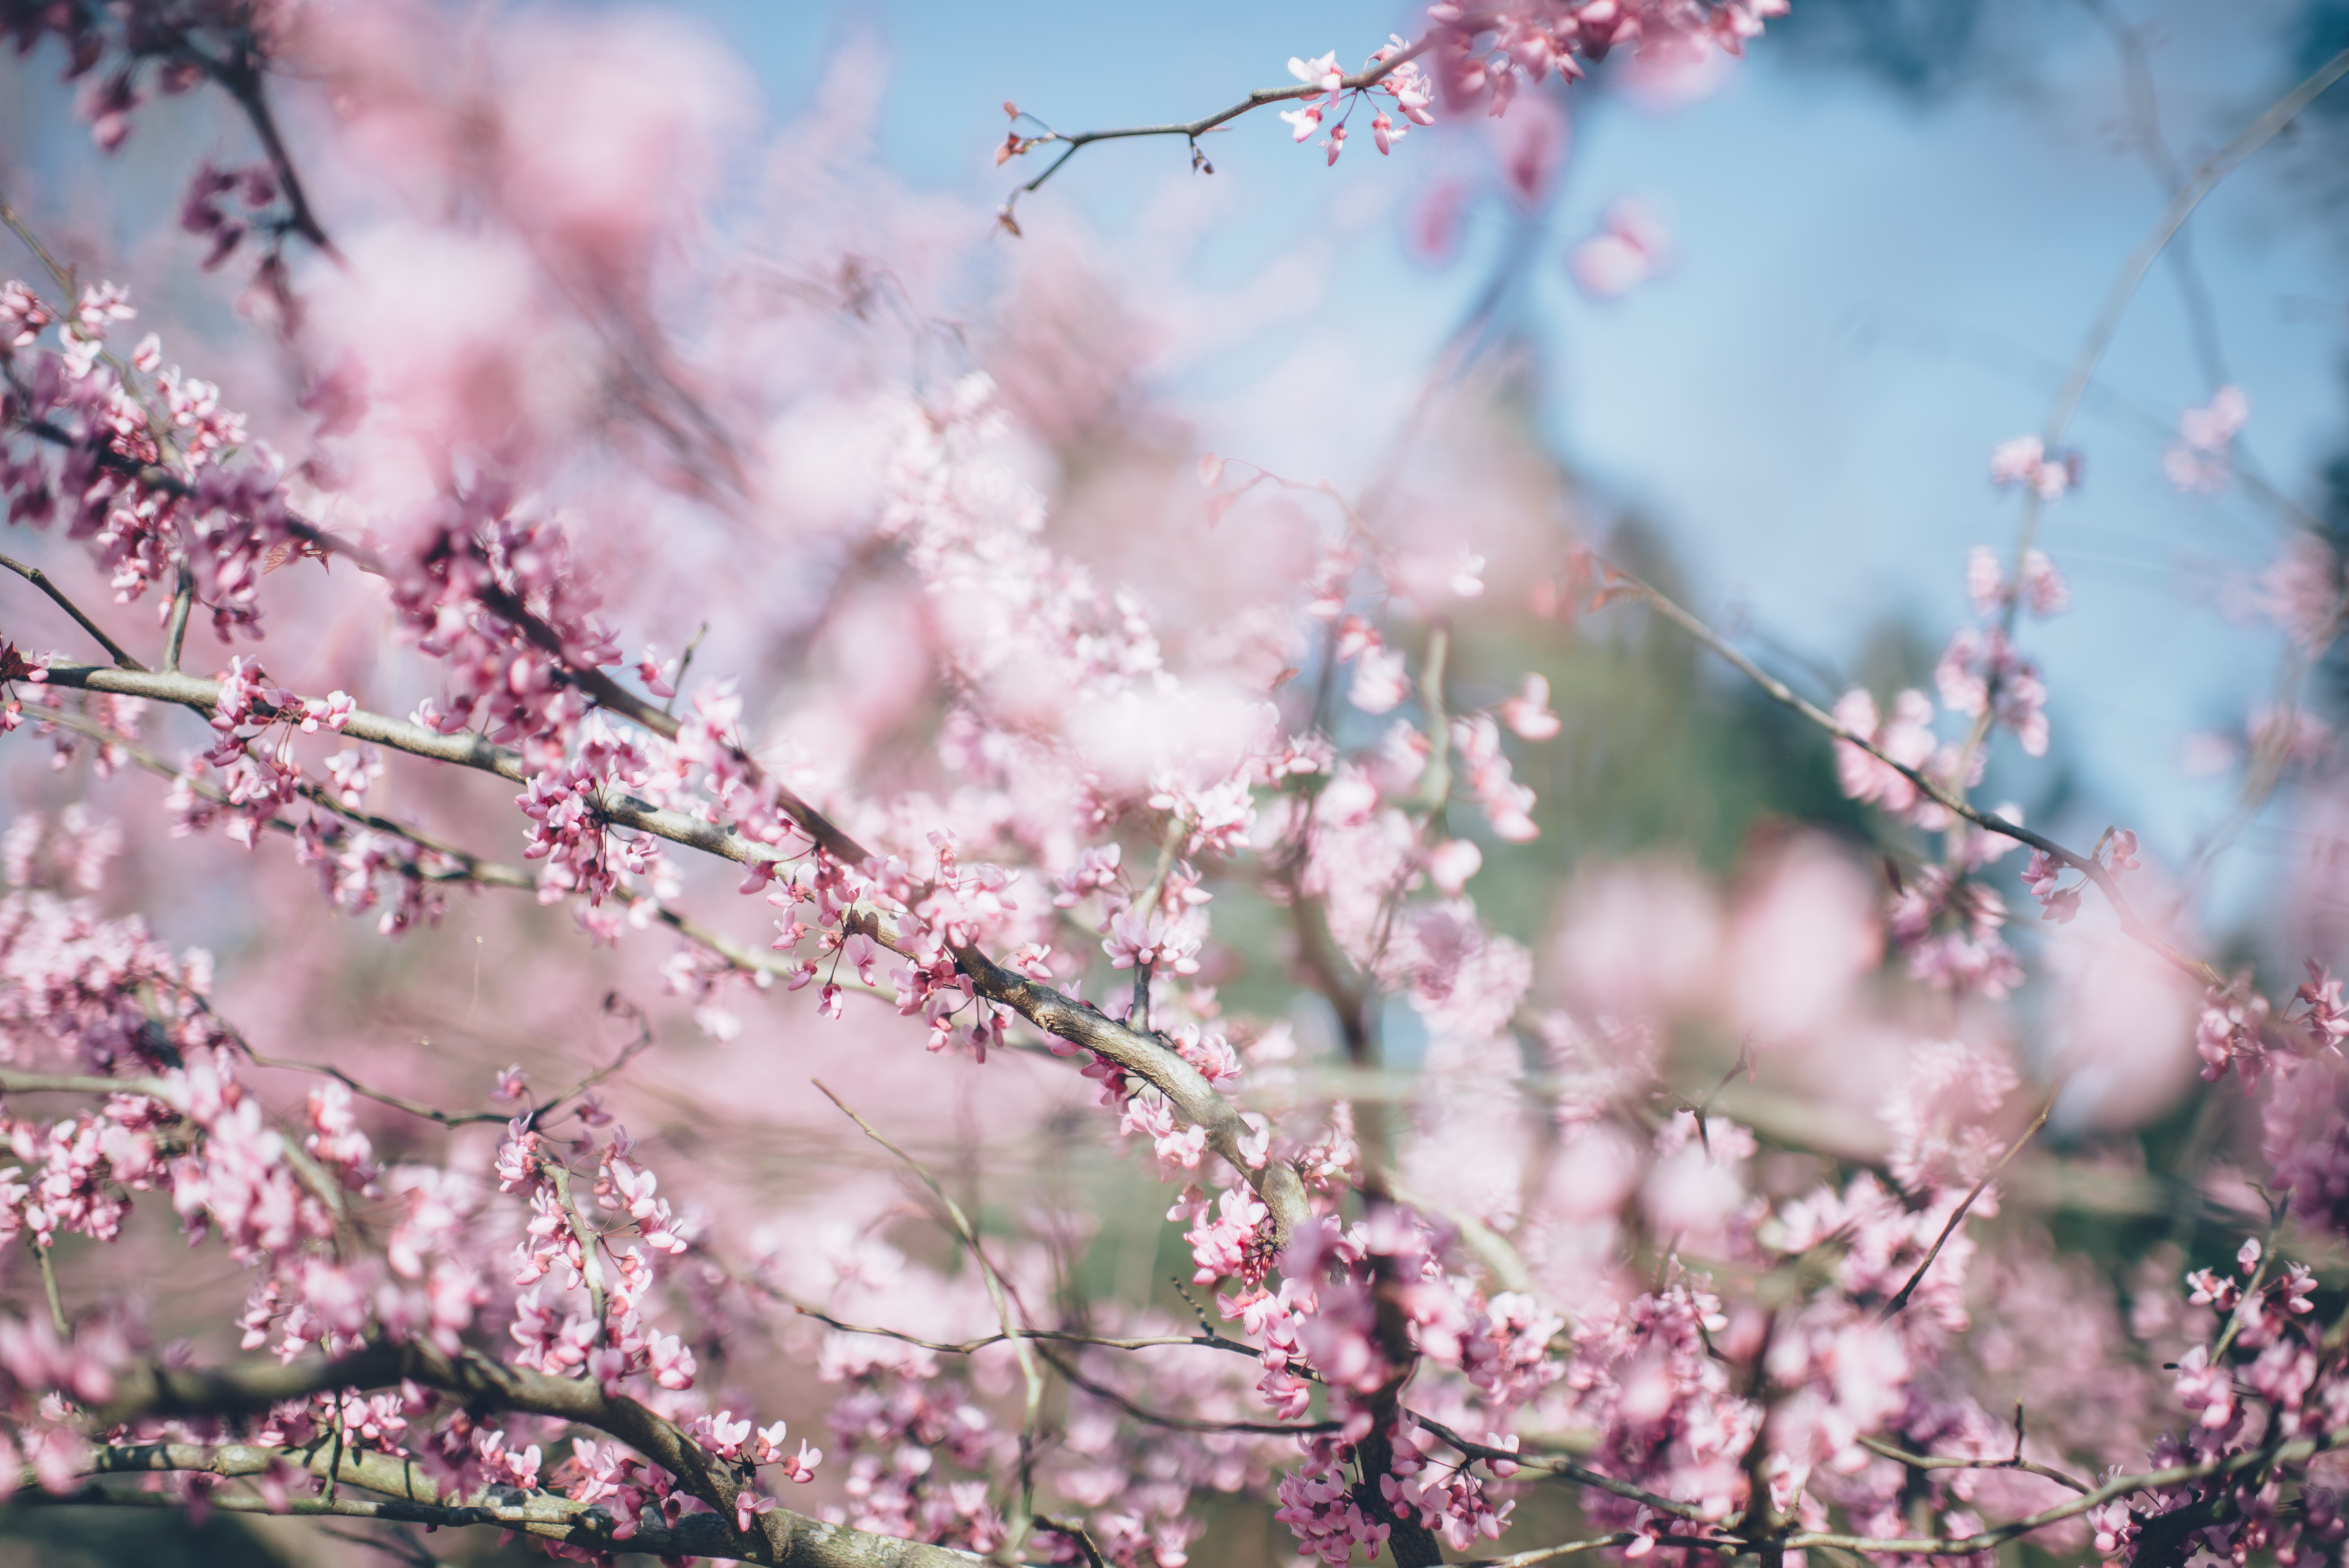
tree, branch, blossom, plant, flower, spring, produce, pink, flora, season, cherry blossom, flowers